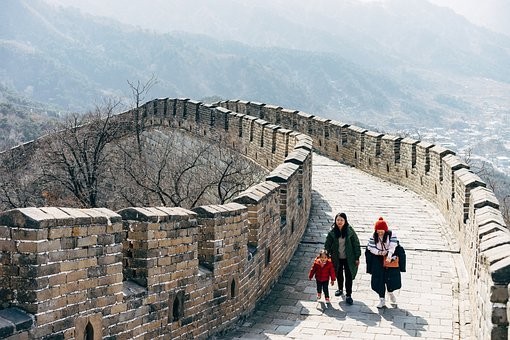
Landmark: Great Wall of China